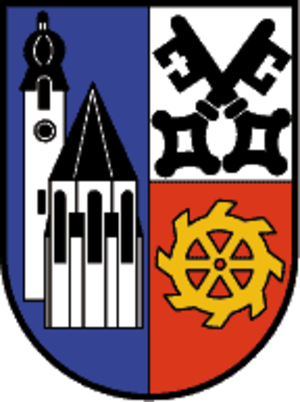
Tschagguns est une commune autrichienne du district de Bludenz dans le Vorarlberg.